Geology of the Iberian Peninsula

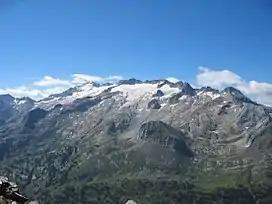
Pico del Aneto, the highest mountain of the Pyrenees

The Pyrenees were formed as the Iberian plate impacted the European plate, it was partly subducted. Initial compression started in Santonian times with the thinned crust subducted. Crust to the west was subducted later. Thrusts were formed to the south resulted in inversion of the Mesozoic basins. The Central Pyrenees had the greatest shortening, with smaller amounts to the west. Shortening continued for 40 Ma.